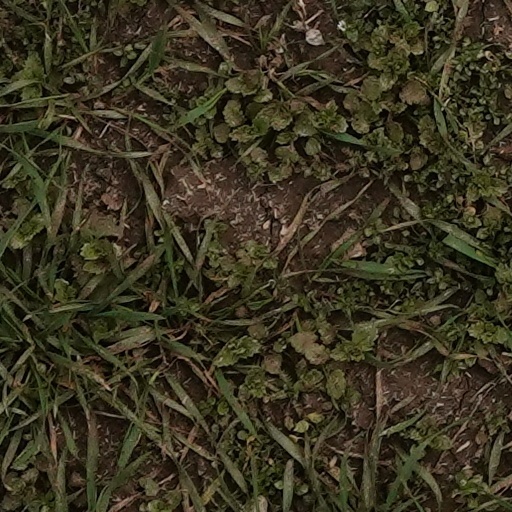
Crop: wheat